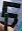
Number: 5